Tag (game)

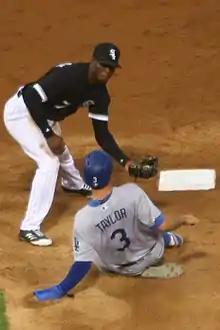
A defensive baseball player (left) tries to tag a baserunner with his glove before the runner can slide into the base.

In the bat-and-ball game of baseball, the offensive team's players try to score by advancing around four bases without being put out (eliminated) by players on the defensive team. One way for a defender to put out an offensive player is to tag the offensive player (when they are not touching any of the bases) while holding the baseball.